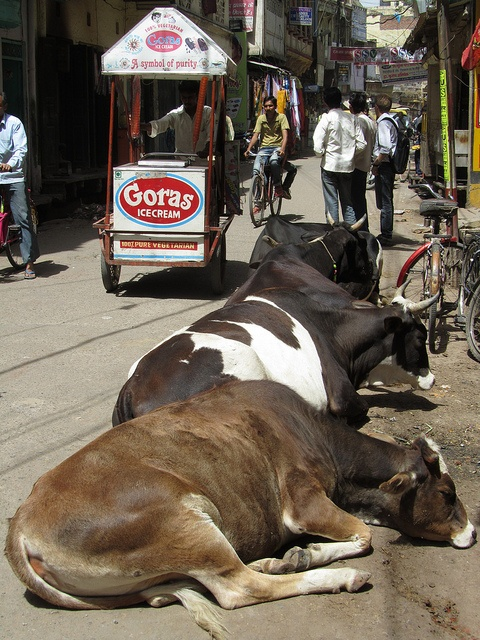
A group of cows resting on the side of a road.
An ice cream vendor pushes his cart past cows lying on the side of the road.
two cows resting on the side of street next to a sidewalk.
Oxen laying down in the sun in the city.
Several cows that are laying down on the side of a street.